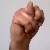
The image shows a hand gesture representing the letter 'N' in Indian Sign Language.